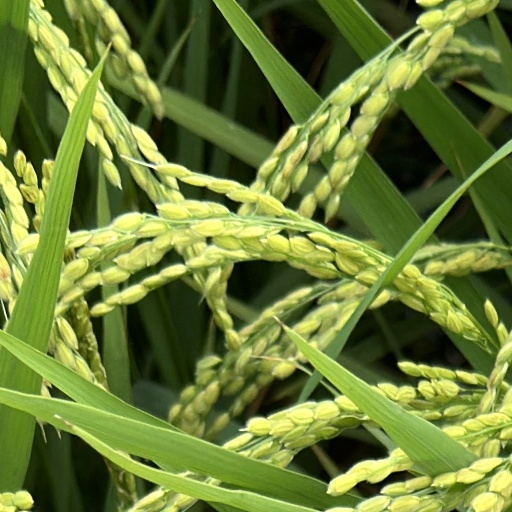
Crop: rice